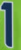
Number: 1